Carolingian architecture

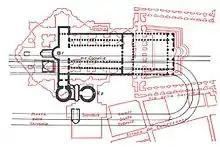
Old St. Peter's Basilica in Rome

The pope wanted to reorganise and standardise the Catholic Church with the help of Charlemagne. Bishop Chrodegang introduced the Roman liturgical services which resulted in important changes in the architecture. The orientation of the churches was defined so that the altar would be located at the eastern end while the entrance would be at the western end. The St. Peter's Basilica in Rome, the Church of the Holy Sepulchre in Jerusalem and the early Christian art and architecture became the main references for the Carolingian designers.